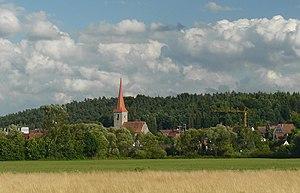
Le village Ottensoos en Moyenne-Franconie, Bavière, Allemagne.